Old Bendigo Law Courts Building

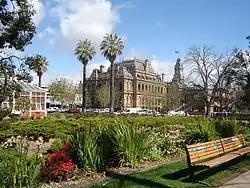

The Old Bendigo Law Courts Building is a building on Pall Mall in Bendigo, a regional city in the Australian state of Victoria. The courts back onto and are partly surrounded by Rosalind Park. The building was built between 1892 and 1896 by the contractors McCulloch and McAlpine and designed by Public Works architect George W. Watson. The building was constructed in the Victorian Second Empire style been described as reminiscent of an Italianate palazzo and shares a great deal with its neighbouring building, the Bendigo Post Office, which was also designed and built by Watson, McColloch and McAlpine 10 years earlier. The Law Courts are built of rendered brick and Harcourt (Victoria) Bluestone.